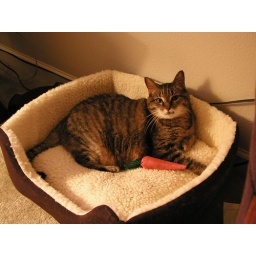
Emma looking none the worse for the wear from her cross country journey, chillin' in her bed in our temporary digs in Boulder.